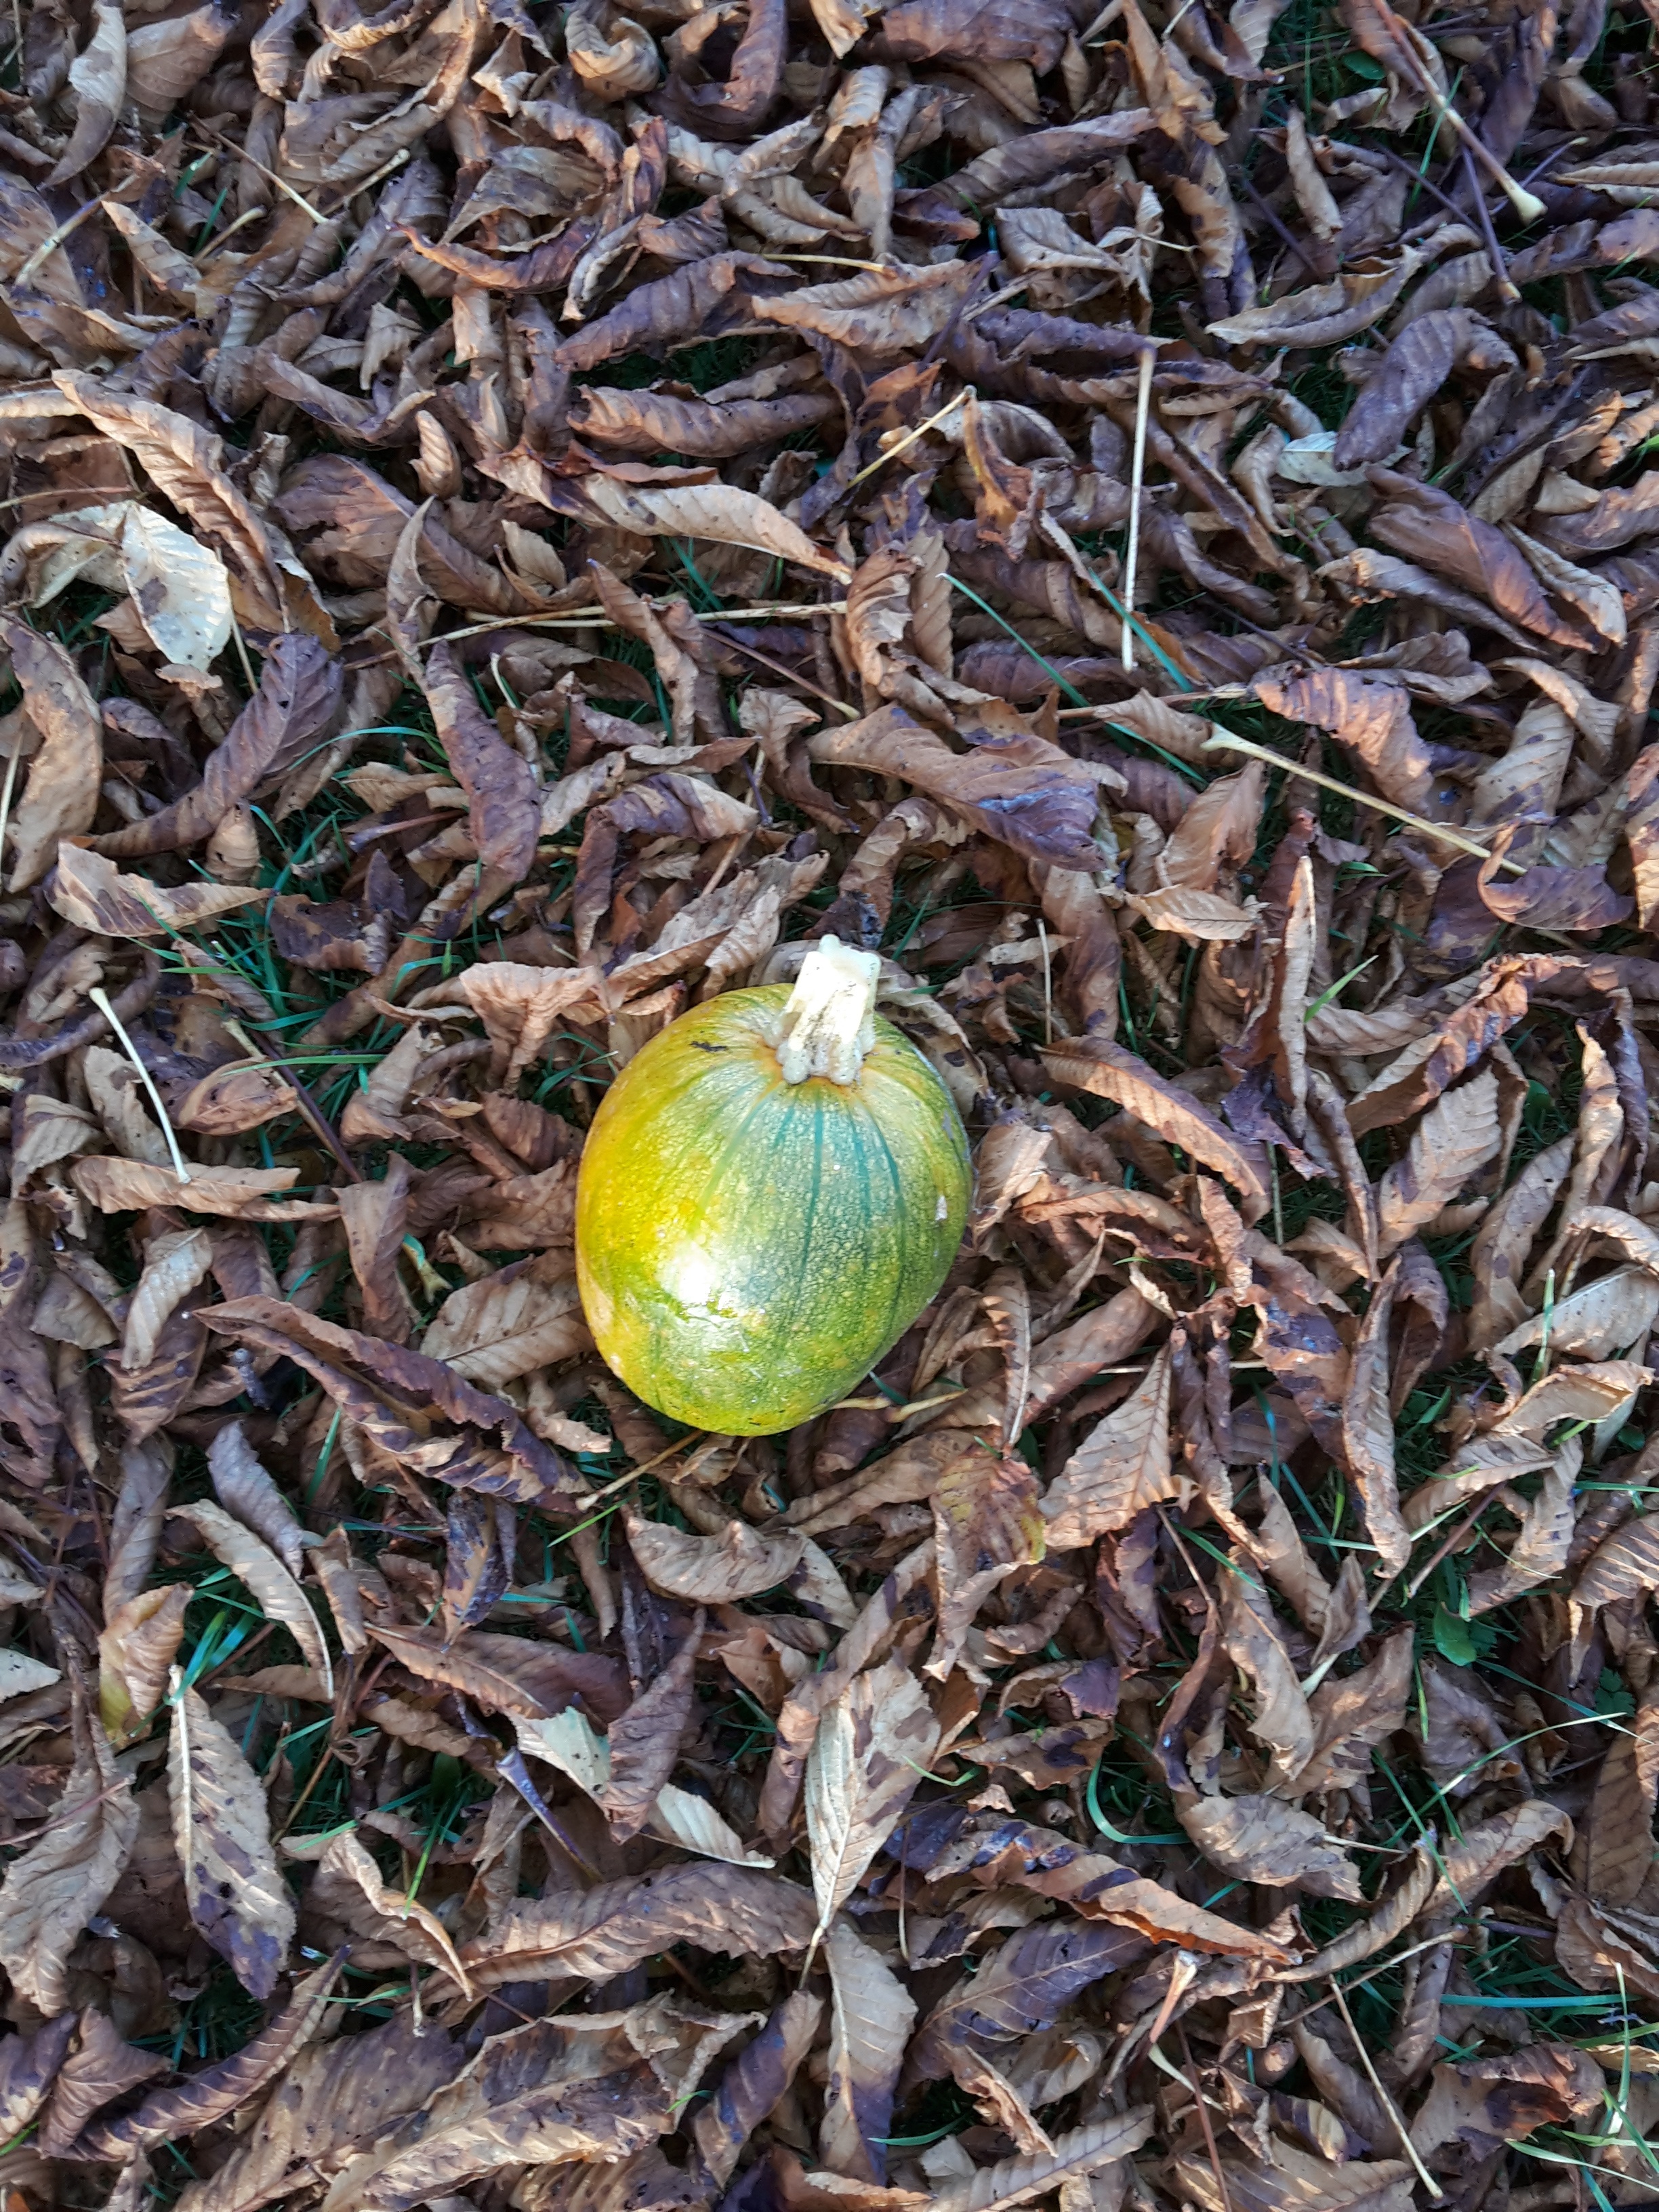
tree, grass, branch, plant, leaf, fall, flower, food, produce, autumn, pumpkin, soil, botany, garden, flora, squash, leaves